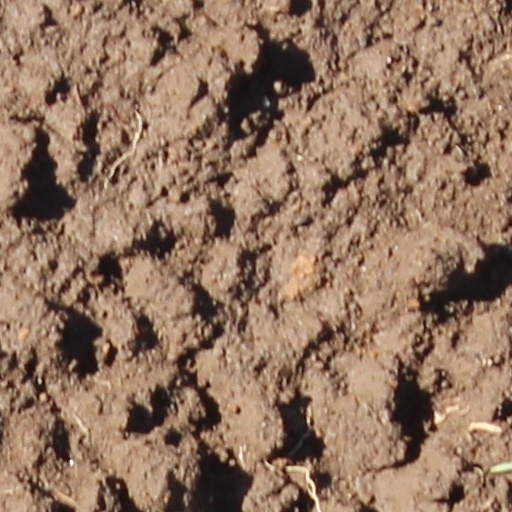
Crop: wheat